Dumile Feni

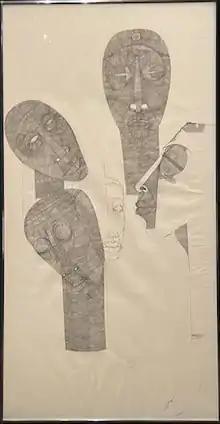
"Composition for a Memoriam" (1969) in the exhibition "Afro-Atlantic Histories" at the National Gallery of Art, Washington, DC, in 2022

Feni's work often tied to the period of Apartheid in South Africa. He lived in self-imposed exile from 1968 to 1991 based between London, Los Angeles and New York.